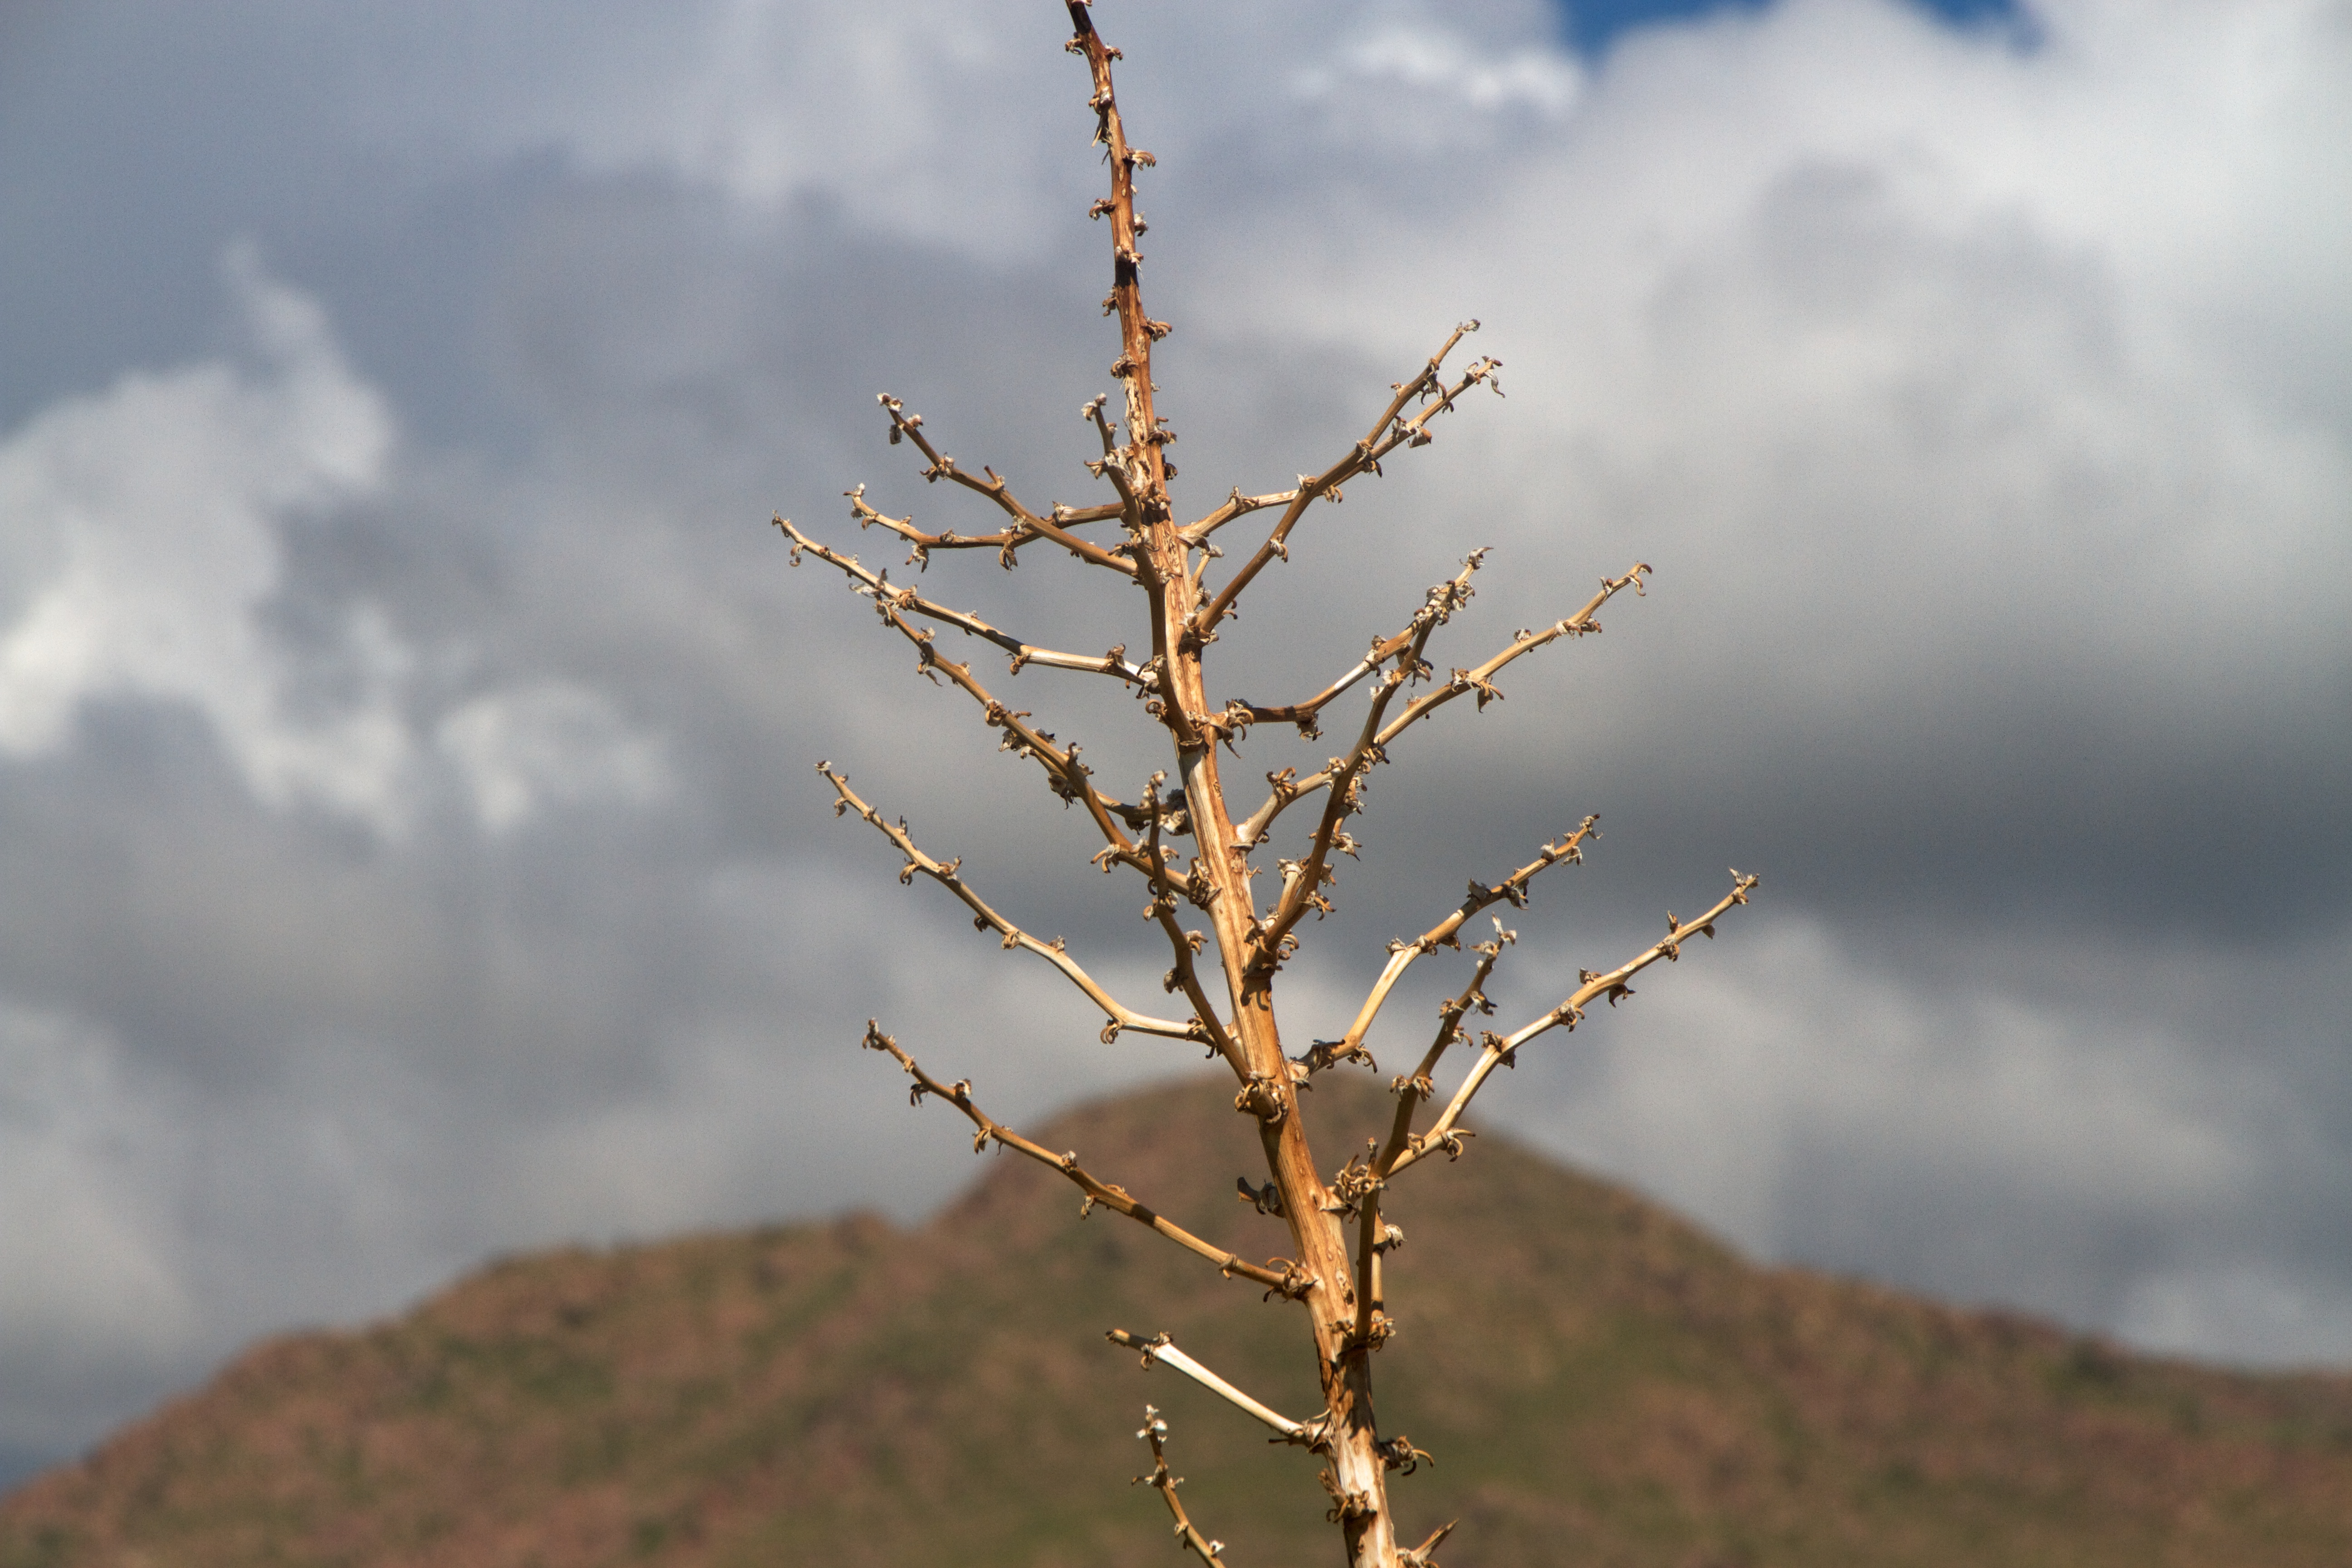
tree, nature, grass, branch, winter, cloud, plant, sky, sunlight, leaf, flower, frost, reflection, autumn, flora, season, twig, atmospheric phenomenon, grass family, atmosphere of earth, plant stem, woody plant